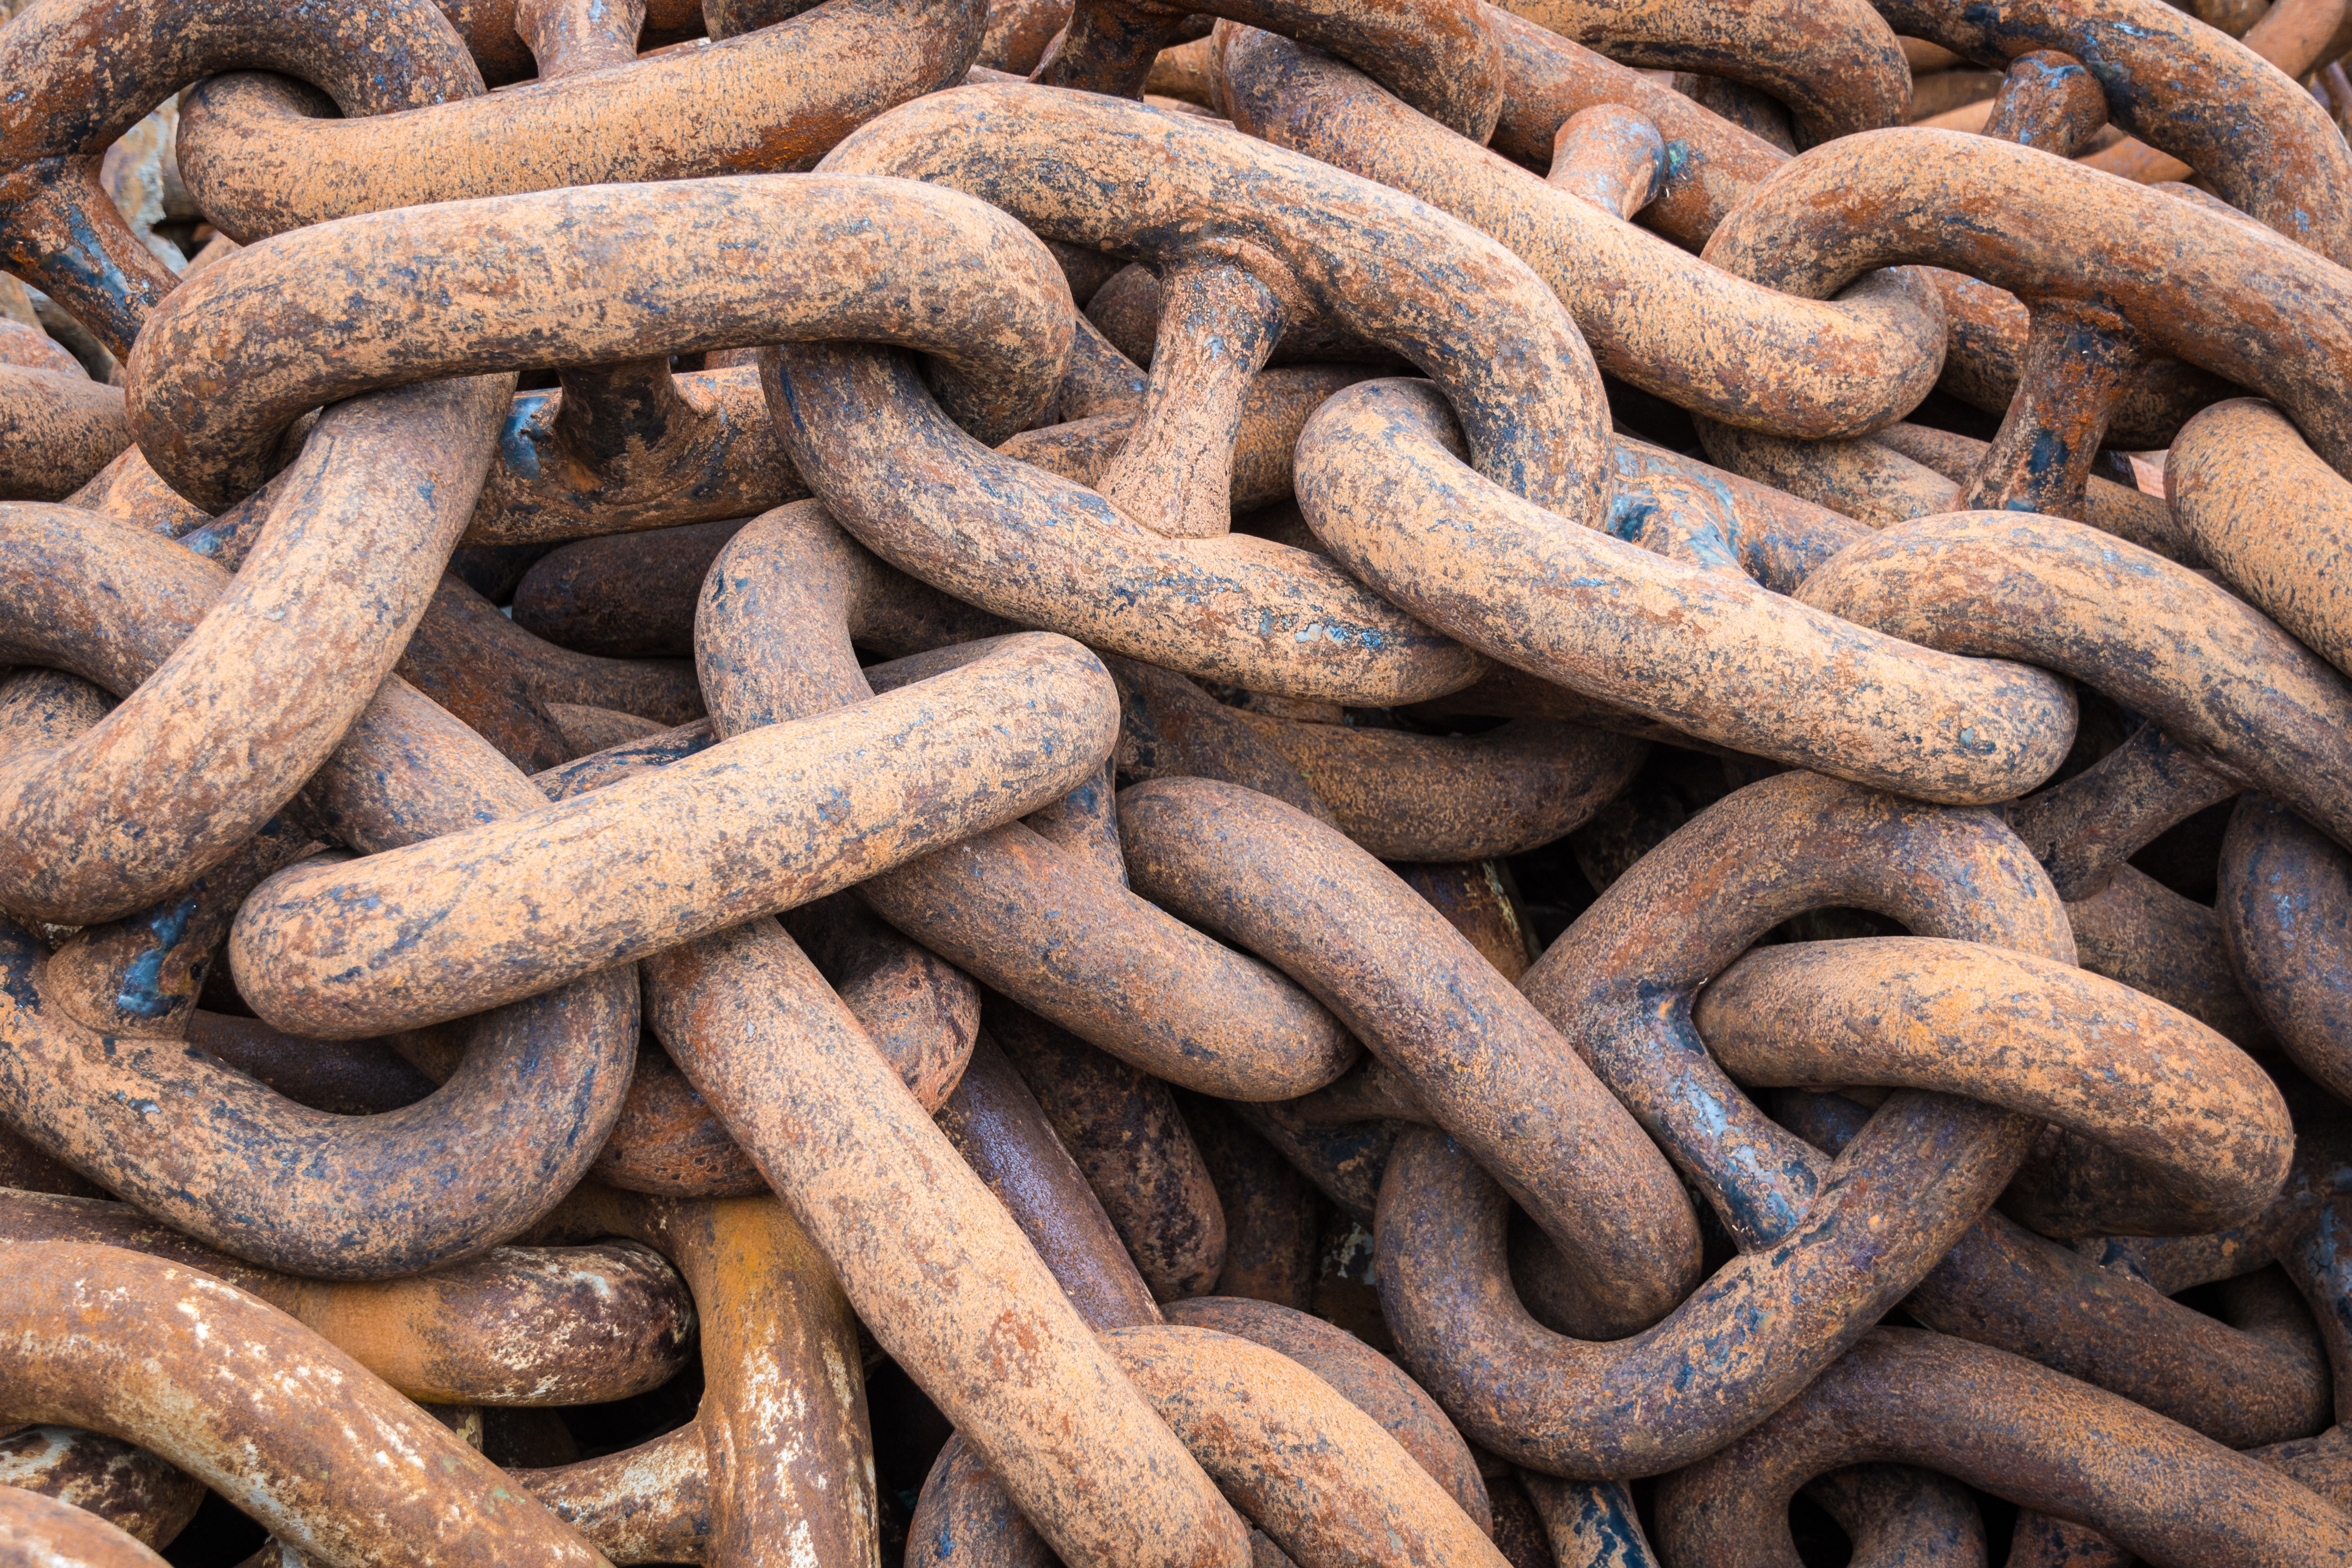
mooring, wood, chain, steel, food, produce, metal, industrial, lifting, strong, strength, scrap, flavor, heavy duty, snack food